Curly Sue

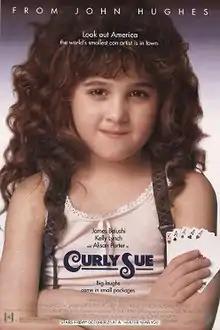
Theatrical release poster

Curly Sue is a 1991 American comedy drama film written, produced, and directed by John Hughes, and starring James Belushi, Kelly Lynch and Alisan Porter with Steve Carell in his film debut. It tells the story of a homeless con artist and his young orphan companion who gain shelter with a rich divorce lawyer. This was the final film directed by Hughes before his death in 2009. The film received generally negative reviews from critics.